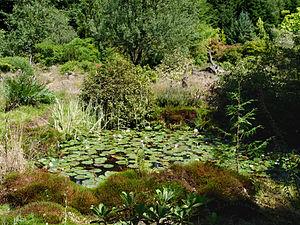
Nénuphars au Jardin botanique de Gondremer (Vosges)
Autrey est une commune française située dans le département des Vosges, en région Grand Est.
Le Jardin botanique de Gondremer est un jardin privé remarquable des Vosges, situé dans la commune d'Autrey, près de Rambervillers.